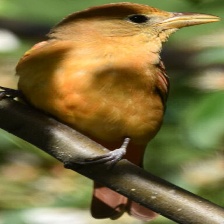
Species: GREAT XENOPS
Scientific name: MEGAXENOPS PARNAGUAE